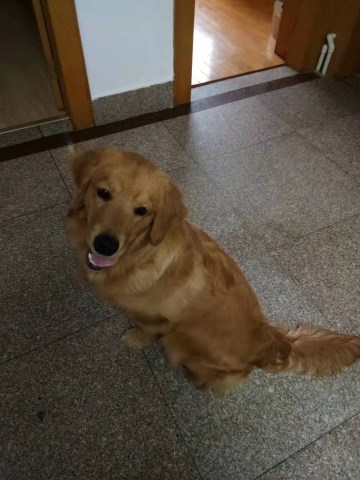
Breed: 5355-n000126-golden_retriever